George Bax Holmes

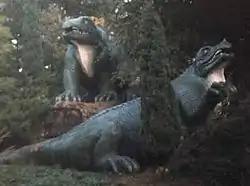
The Grade I Iguanodon sculptures still on display in Crystal Palace Park South London, though no longer considered an accurate reconstruction from the fossils

Bax Holmes was born in Horsham on 3 May 1803, the first son of Joseph Holmes, an active Quaker. He was married on 19 October 1826 to his third cousin Mary Burns of Chichester at which time his occupation was recorded as "chemist and druggist" of Horsham.